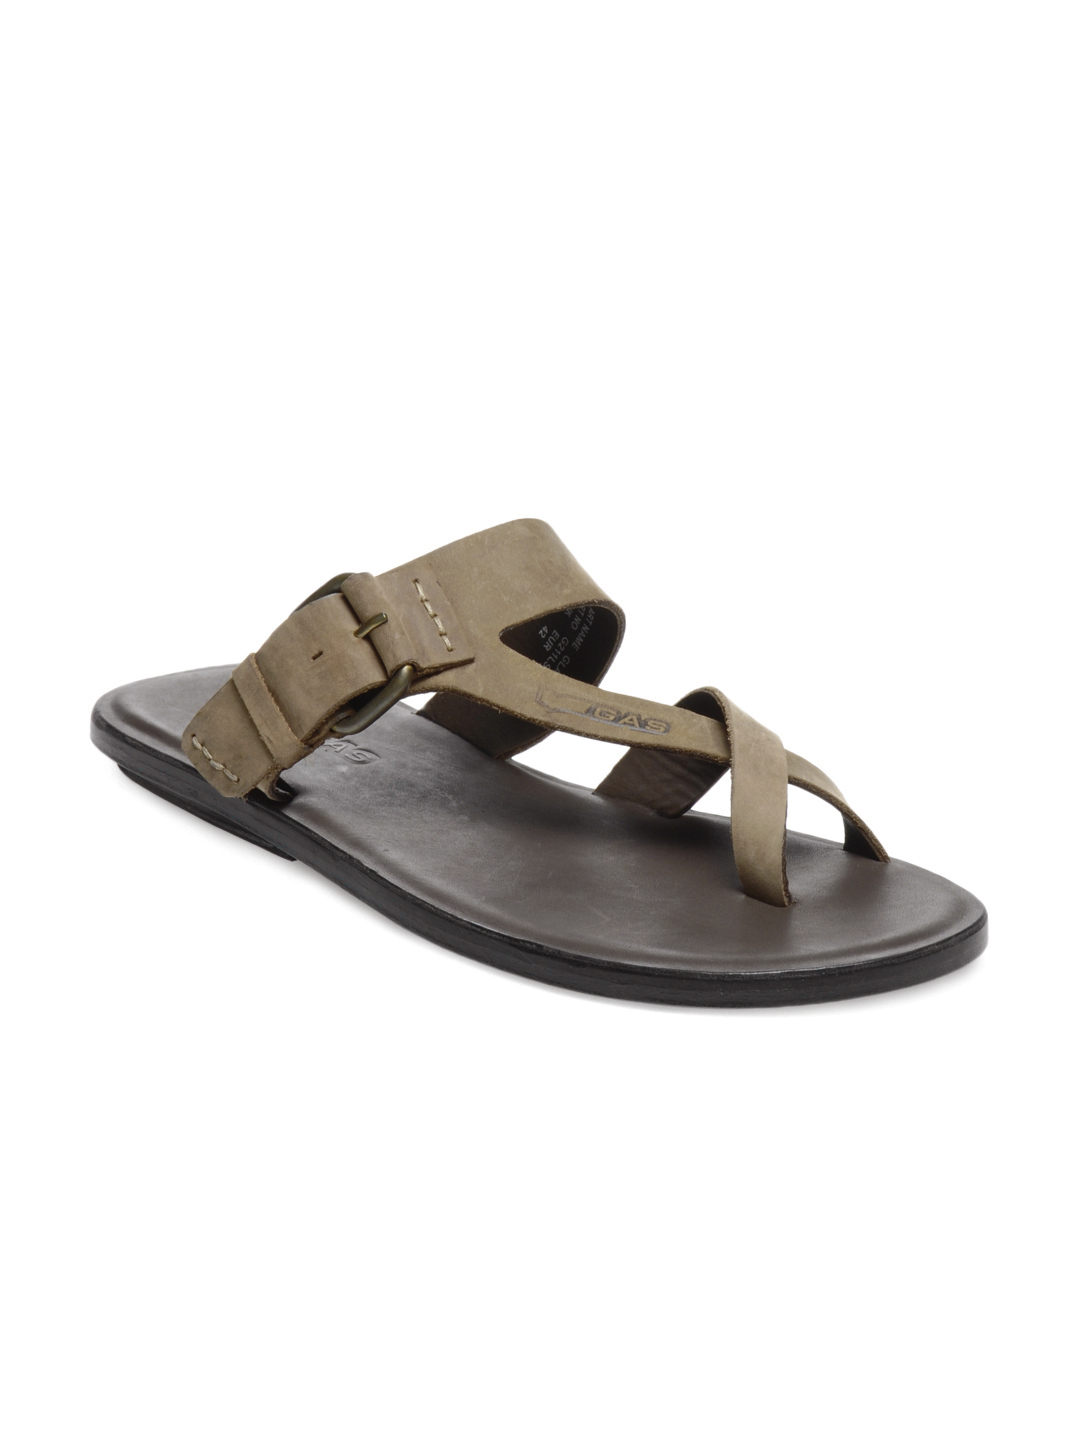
GAS Men Brown Glade Sandals
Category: Footwear / Sandal / Sandals
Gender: Men
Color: Brown
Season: Summer 2013
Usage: Casual